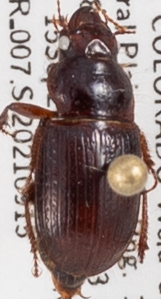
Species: Piosoma setosum
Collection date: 2021-09-15
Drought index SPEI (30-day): -0.83
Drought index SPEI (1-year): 0.142
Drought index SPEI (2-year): -0.71